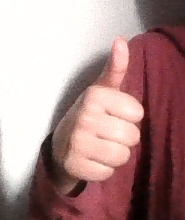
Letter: aleff